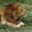
Label: lion